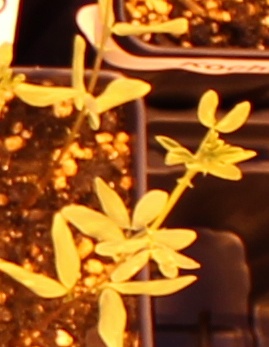
Label: Lentil